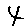
Label: 4